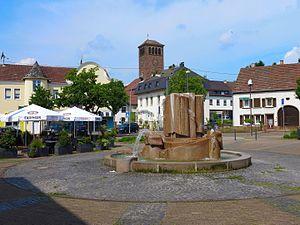
Dillingen/Saar est une ville de l’Arrondissement de Sarrelouis en Sarre. Elle a environ 20 000 habitants répartis sur trois quartiers: Dillingen, Pachten et Diefflen. Le territoire de la commune est situé au bord du Parc Naturel Sarre-Hunsrück, à l’embouchure de l’affluent Prims dans la Sarre. La frontière avec la France est à 10 km. Dillingen se situe à 60 km de la ville de Luxembourg et de Trèves. Metz est situé à 50 km et Saarbrücken à 30 km. La ville touche directement aux confins du territoire de Saarlouis. Par rapport au nombre d'habitants, elle est au deuxième rang dans l'Arrondissement de Sarrelouis.
Diefflen est un quartier de la ville de Dillingen, et compte environ 4700 habitants en majorité catholique. Diefflen est situé sur la Prims inférieure, un affluent de la Sarre. Depuis sa fondation au Moyen Âge Diefflen était historiquement lié au Nalbach. Diefflen s'est retiré de cette association par l'annexion à la ville de Dillingen/Saar en 1969.